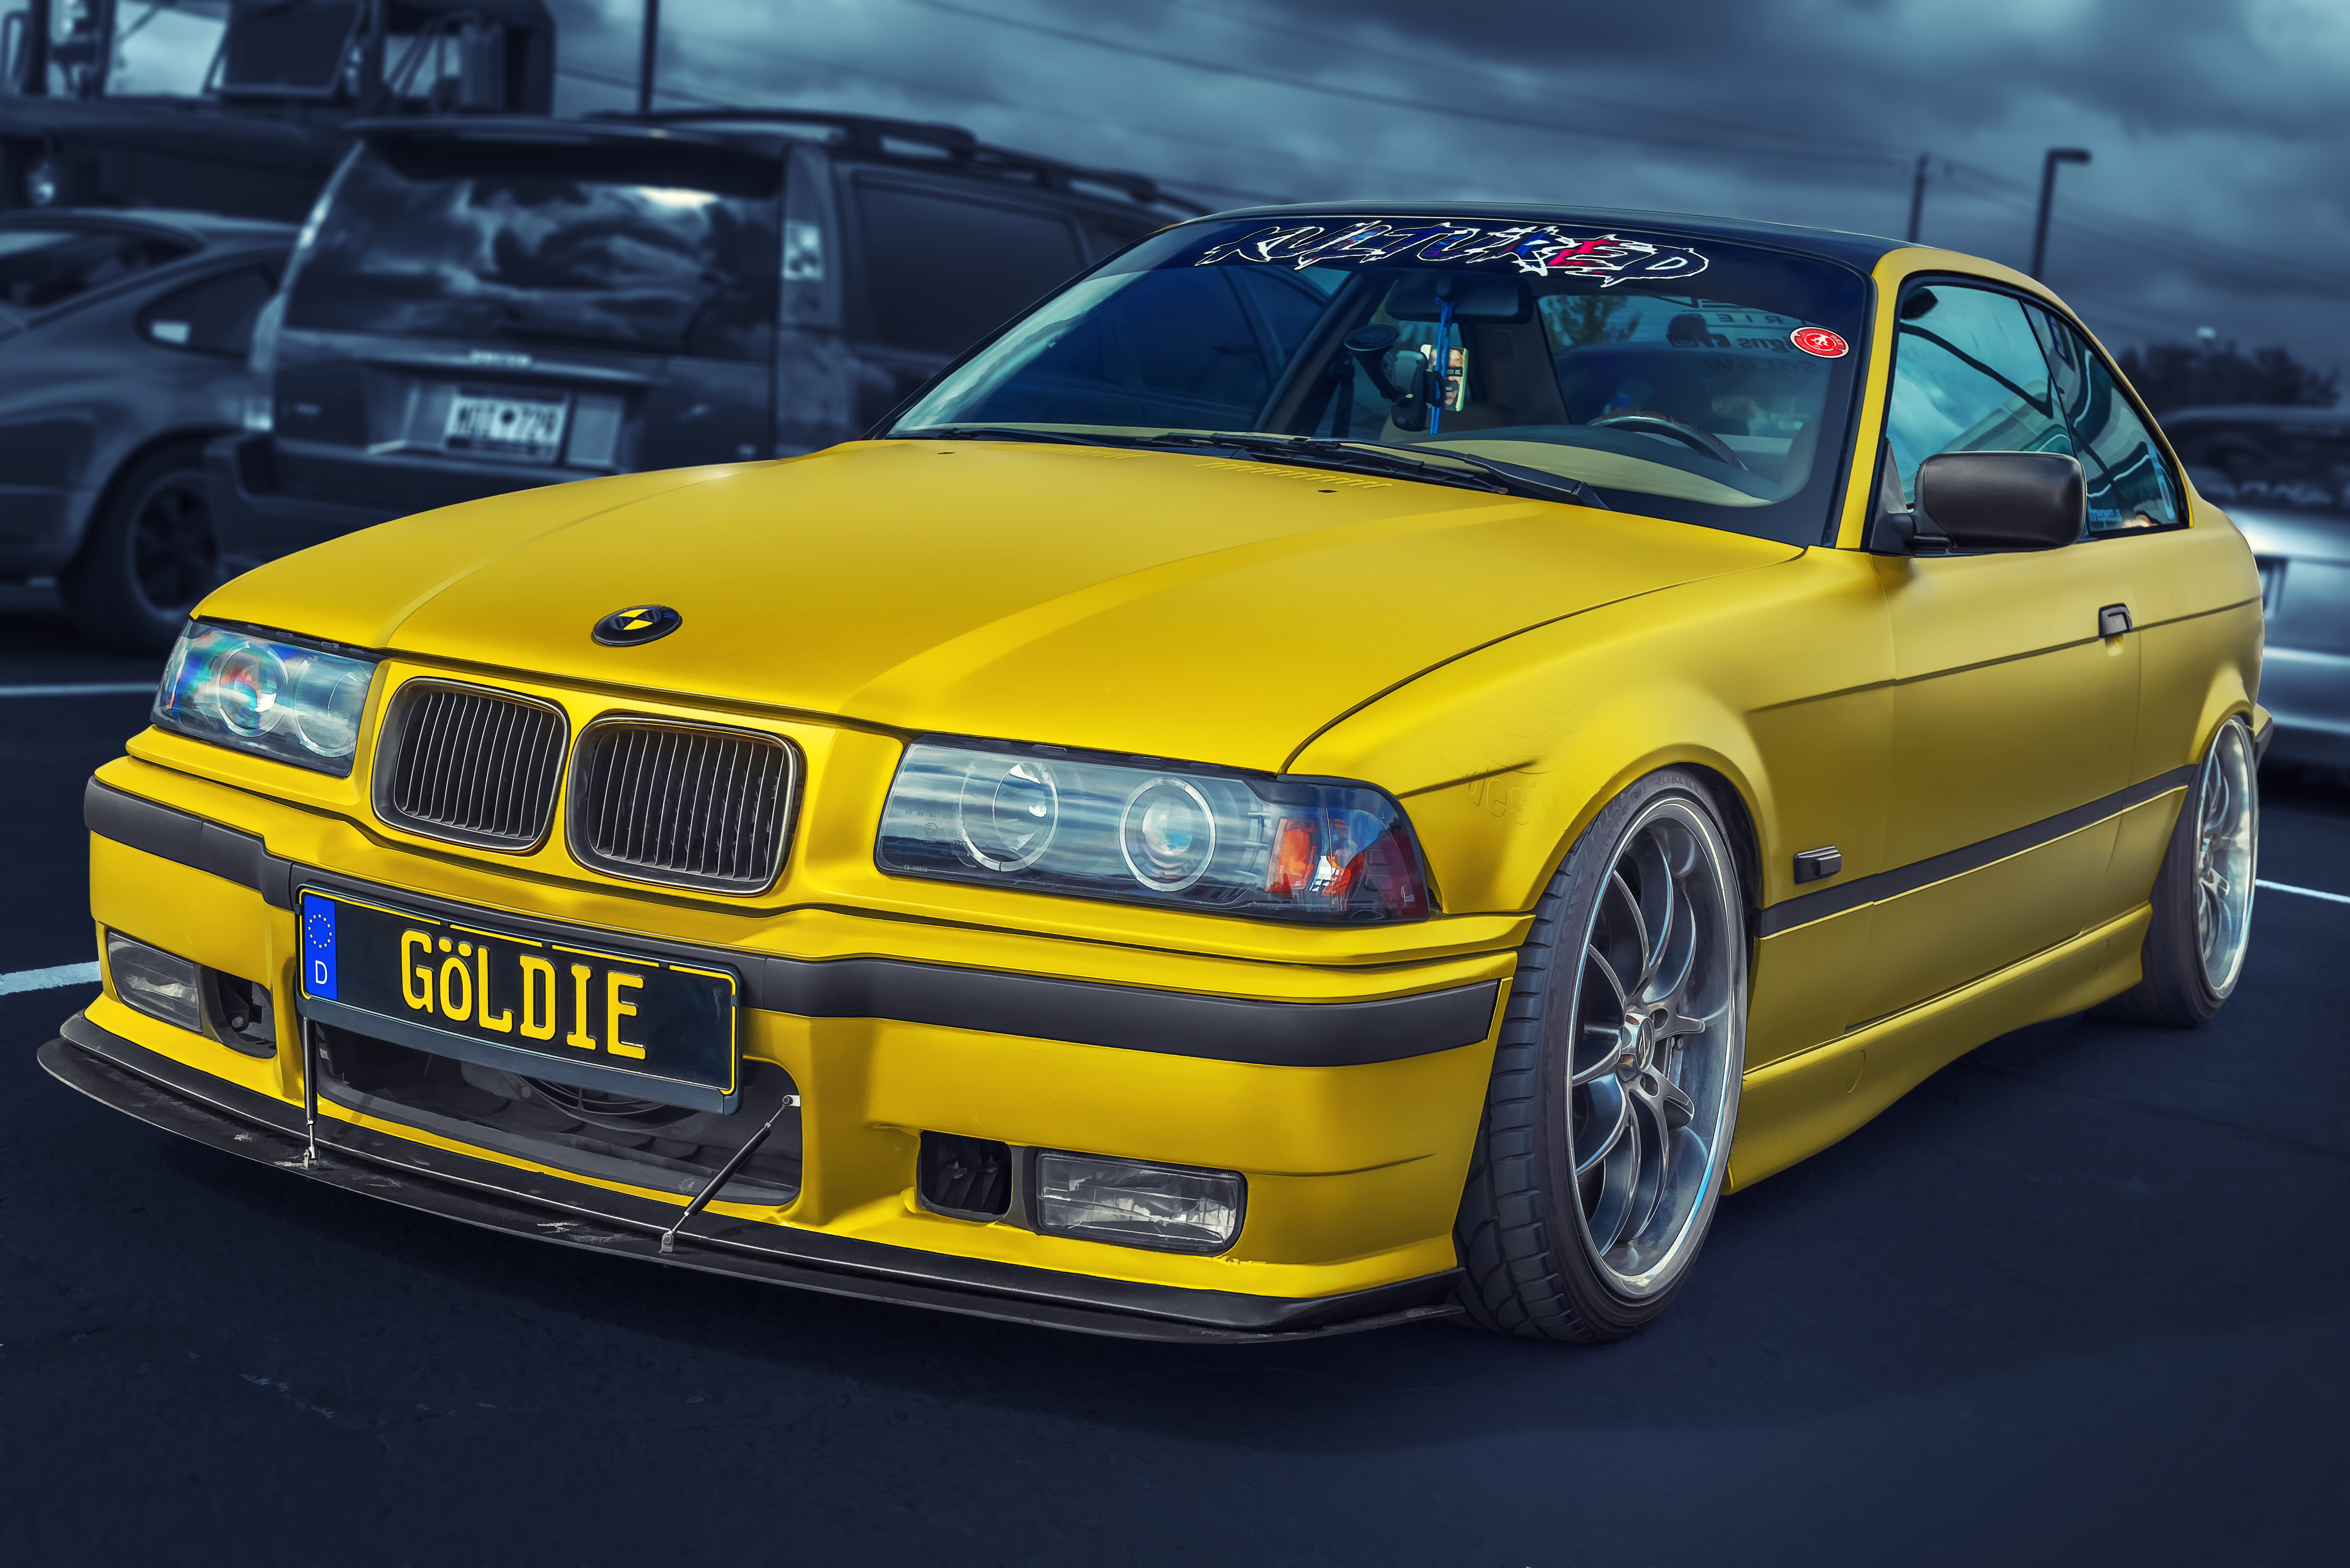
auto, automobile, automotive photography, Automotive Portrait, bavarian motor works, Bayerische Motoren Werke AG, Bimmer, bmw, BMW E36, BMW E36 Coupe, bmw m3, BMW M3 E36, BMW M3 E36 Goldie, car, car photo, car photography, Car Portrait, Car Portraiture, custom car, Custom Vehicle, E36, German Auto, german car, German Sports Car, German Vehicle, Gold Car, Kultured, sports car, vehicle, motor vehicle, automotive design, personal luxury car, executive car, luxury vehicle, automotive wheel system, wheel, automotive exterior, bmw 3 series e36, rim, performance car, sedan, bumper, compact car, auto part, family car, hood, coupe